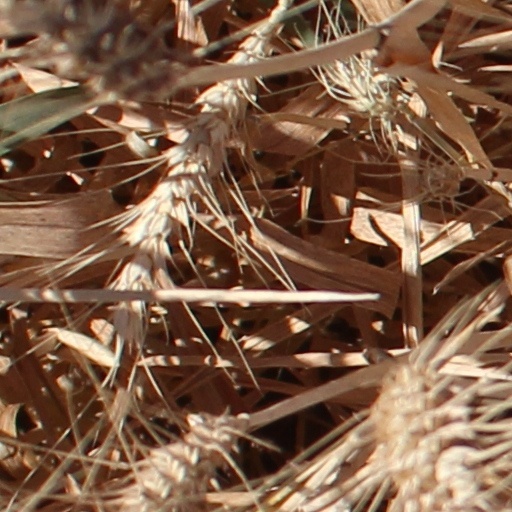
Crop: wheat